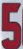
Number: 5